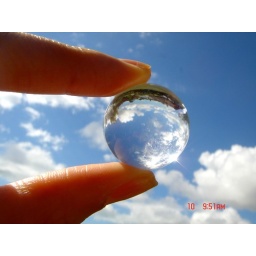
grass in the sky